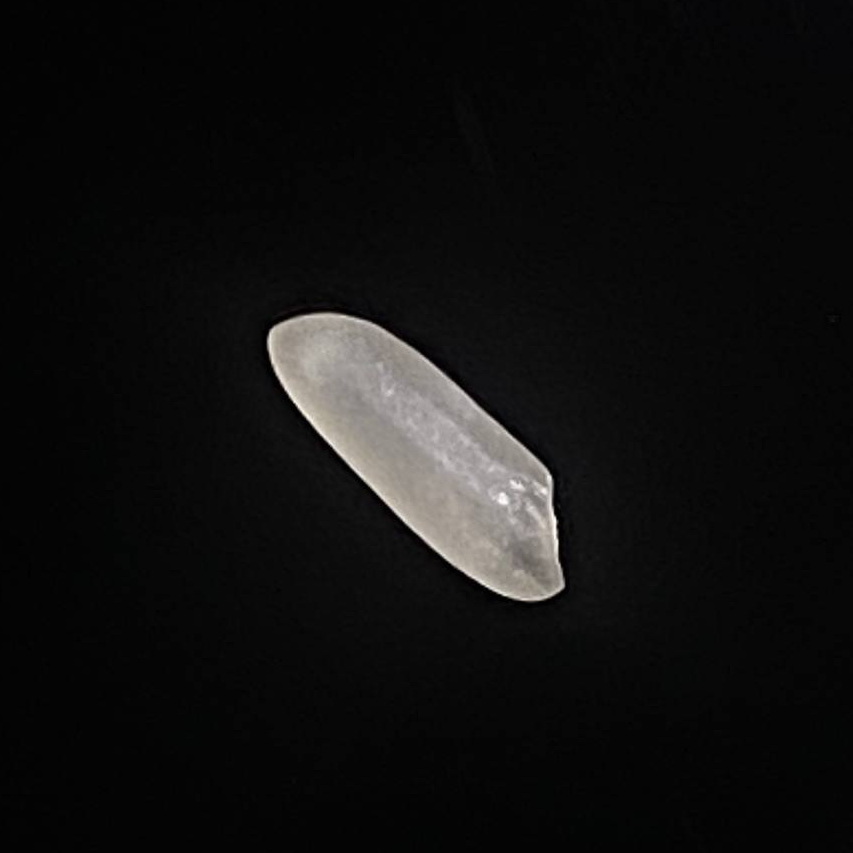
Rice variety: Najirshail